Jadwiga of Poland

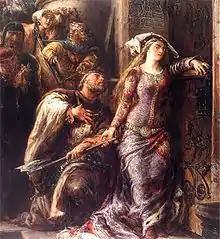
"Dymitr of Goraj" by Jan Matejko depicts Jadwiga trying to break the castle gate to join William

In the meantime, William's father, Leopold III hurried to Buda in late July 1385, demanding the consummation of the marriage between William and Jadwiga before 16 August. Queen Elizabeth confirmed the previous agreements about the marriage, ordering Vladislaus II of Opole to make preparations for the ceremony. According to canon law, Jadwiga's marriage sacrament could only be completed before her twelfth birthday if the competent prelate testified her precocious maturity. Demetrius, Archbishop of Esztergom, issued the necessary document. William went to Kraków in the first half of August, but his entry to Wawel Castle was barred. Długosz states that Jadwiga and William would only be able to meet in the nearby Franciscan convent.